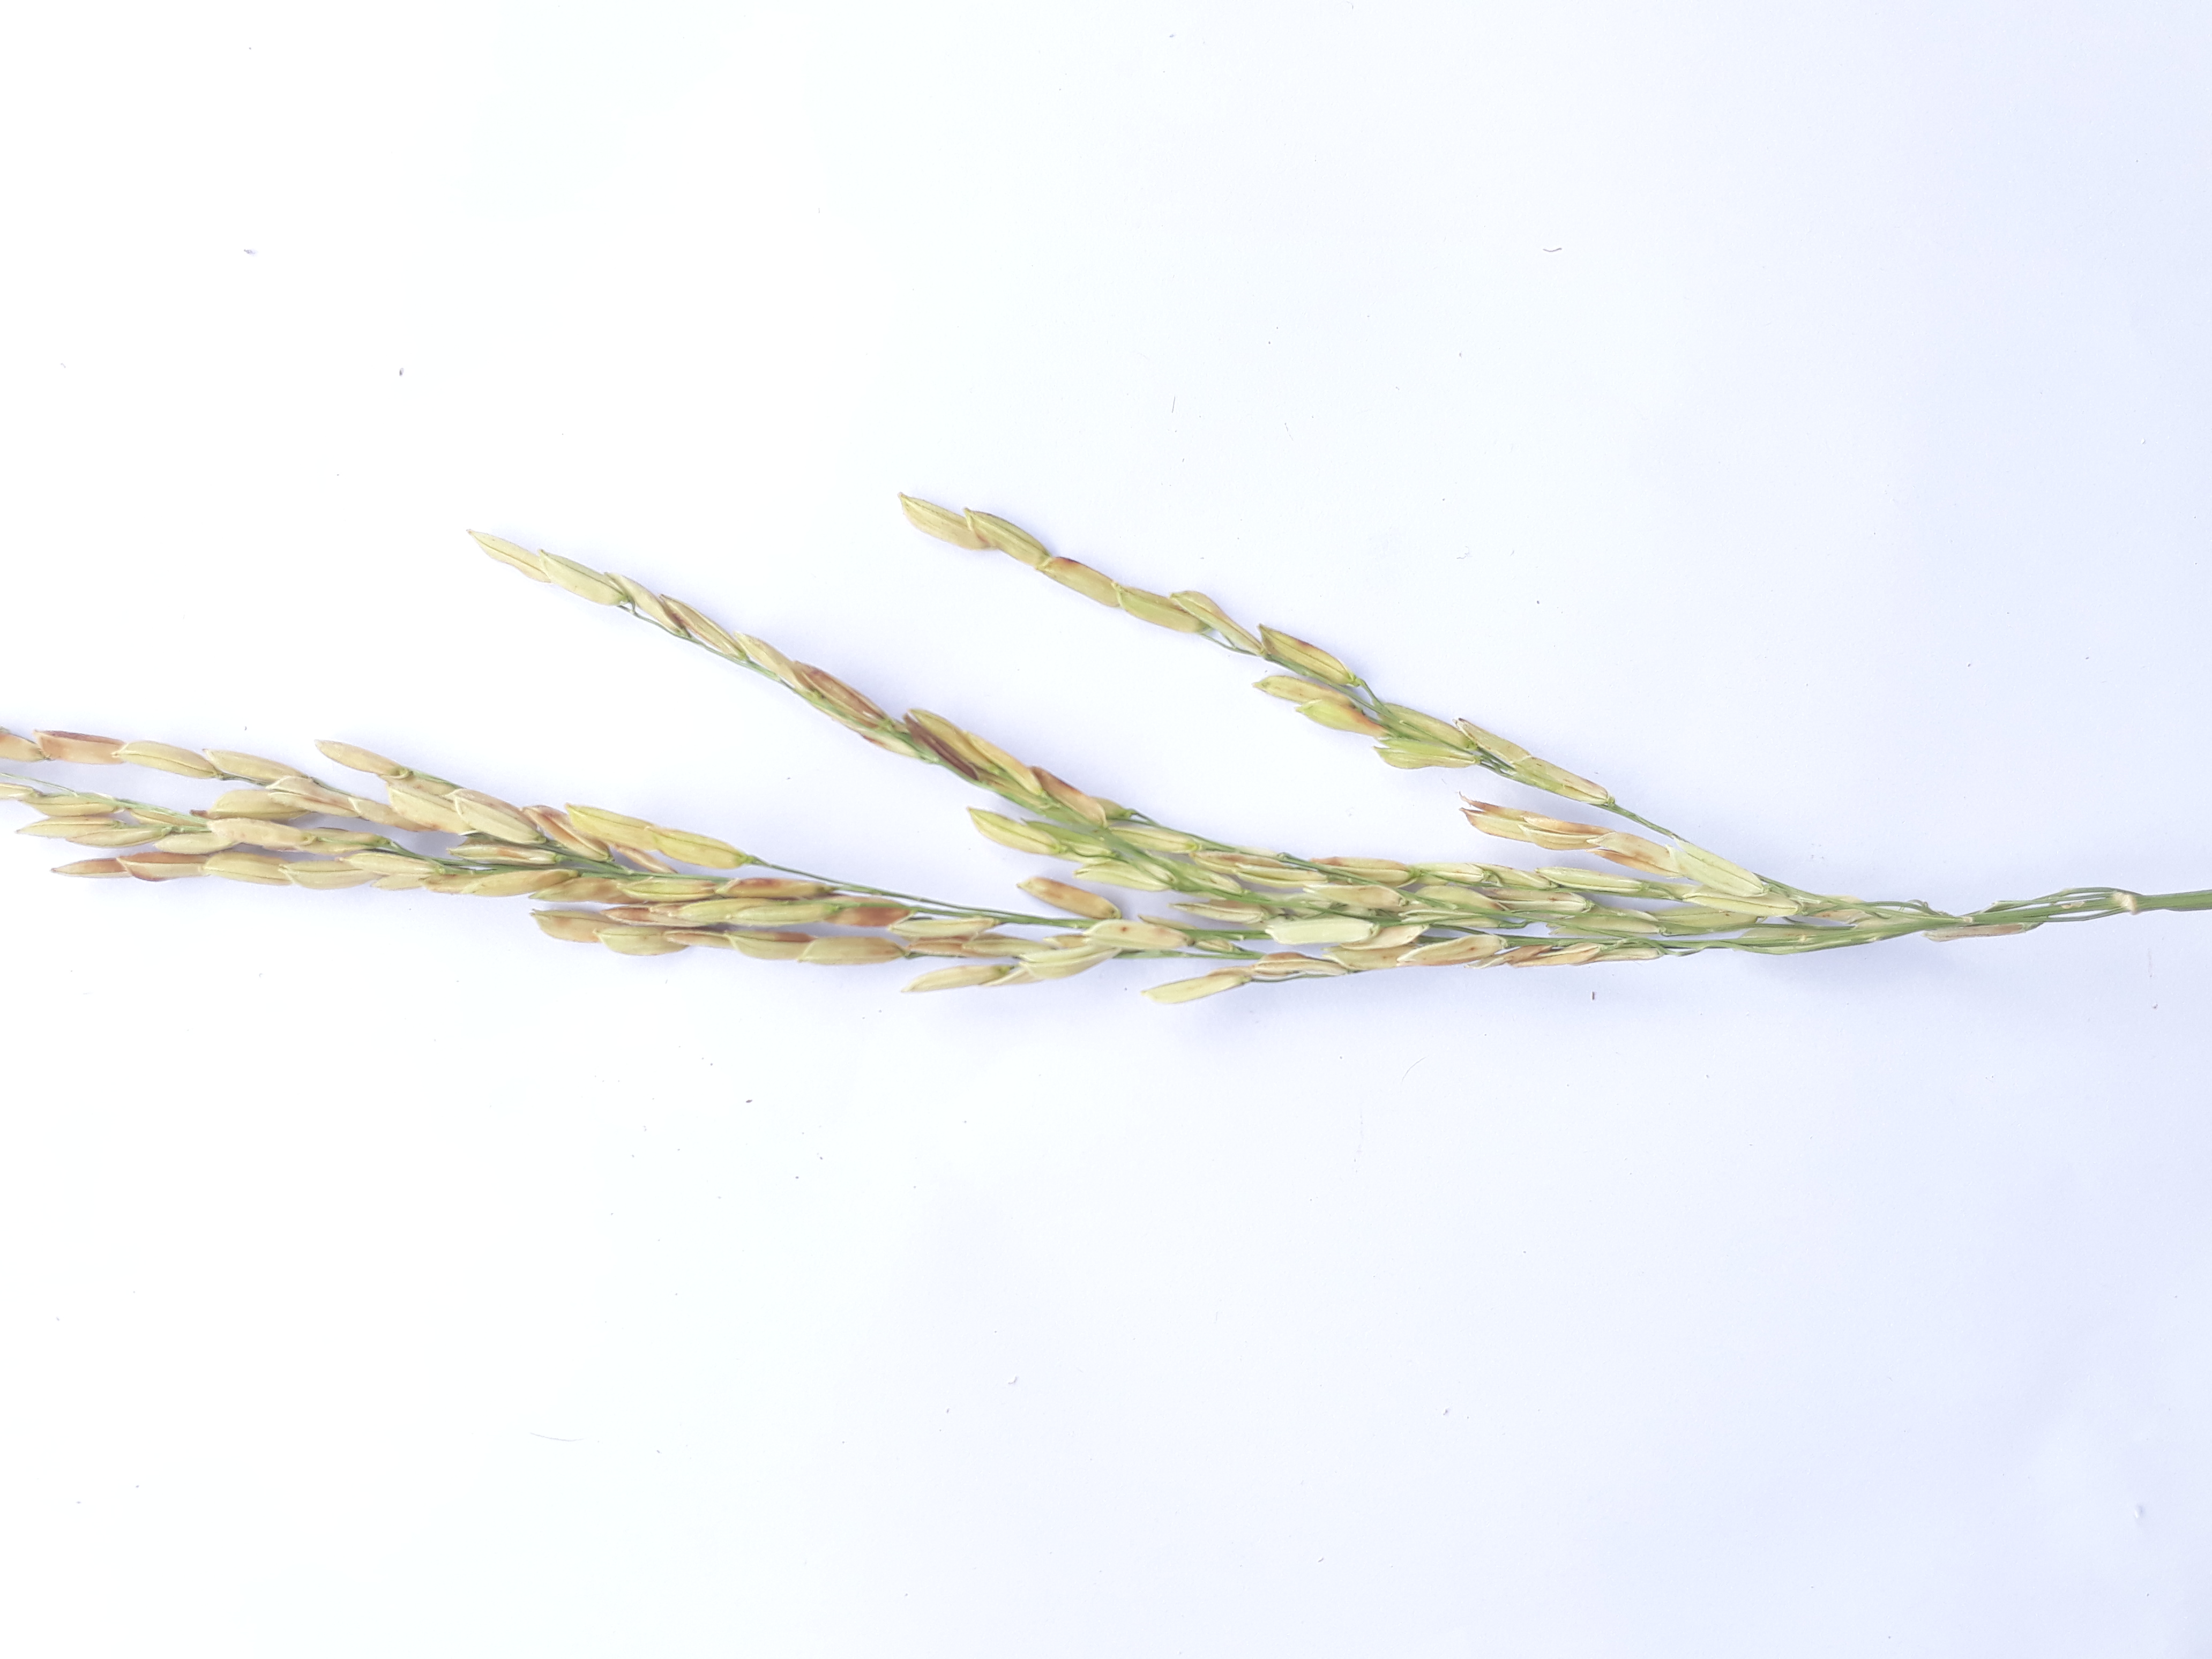
Label: Very Damage